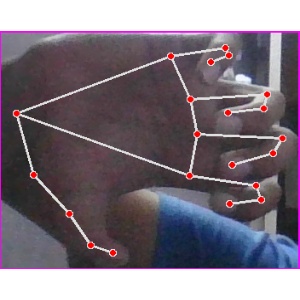
अक्षर: त